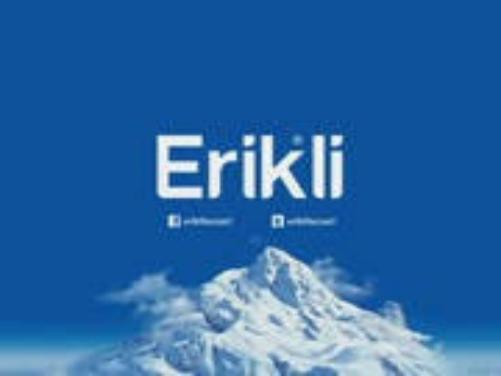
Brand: Erikli
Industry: Food